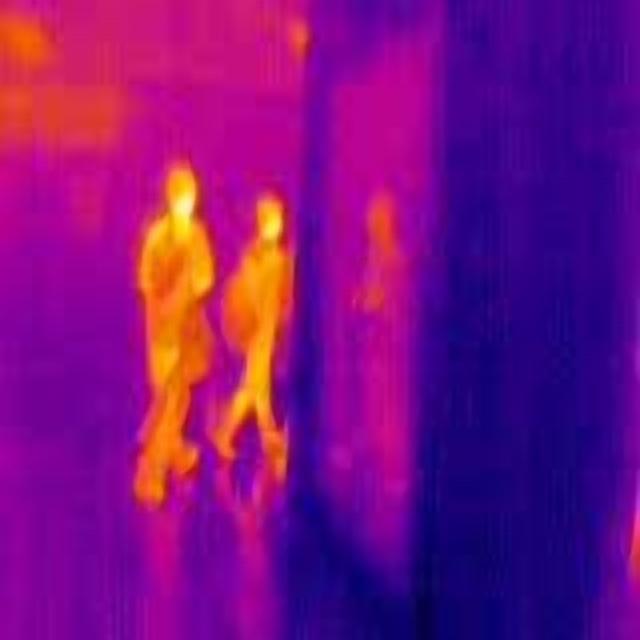
Detected objects:
label: person
label: person